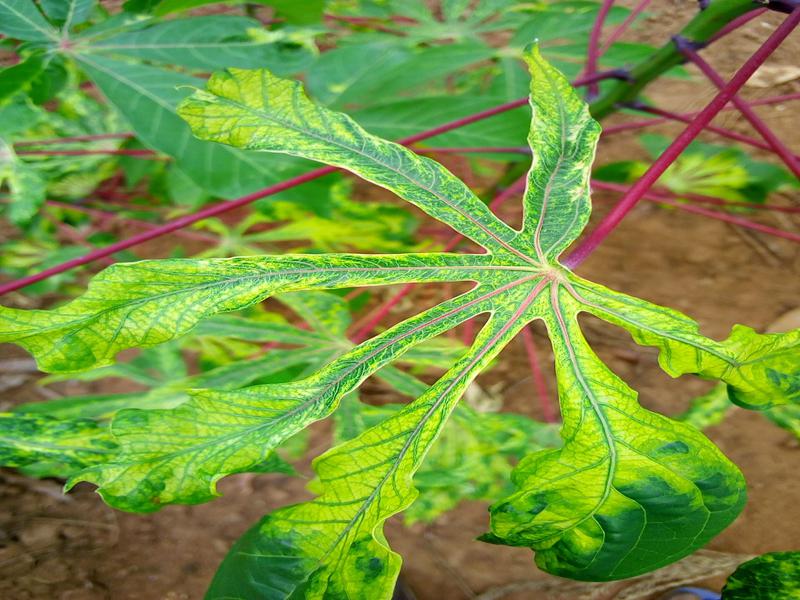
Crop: cassava
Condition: mosaic_disease